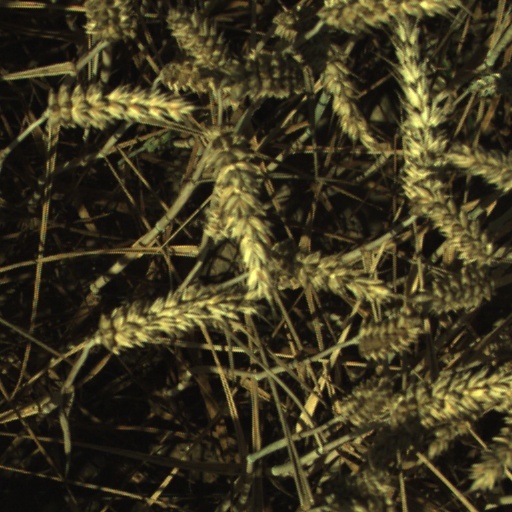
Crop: wheat